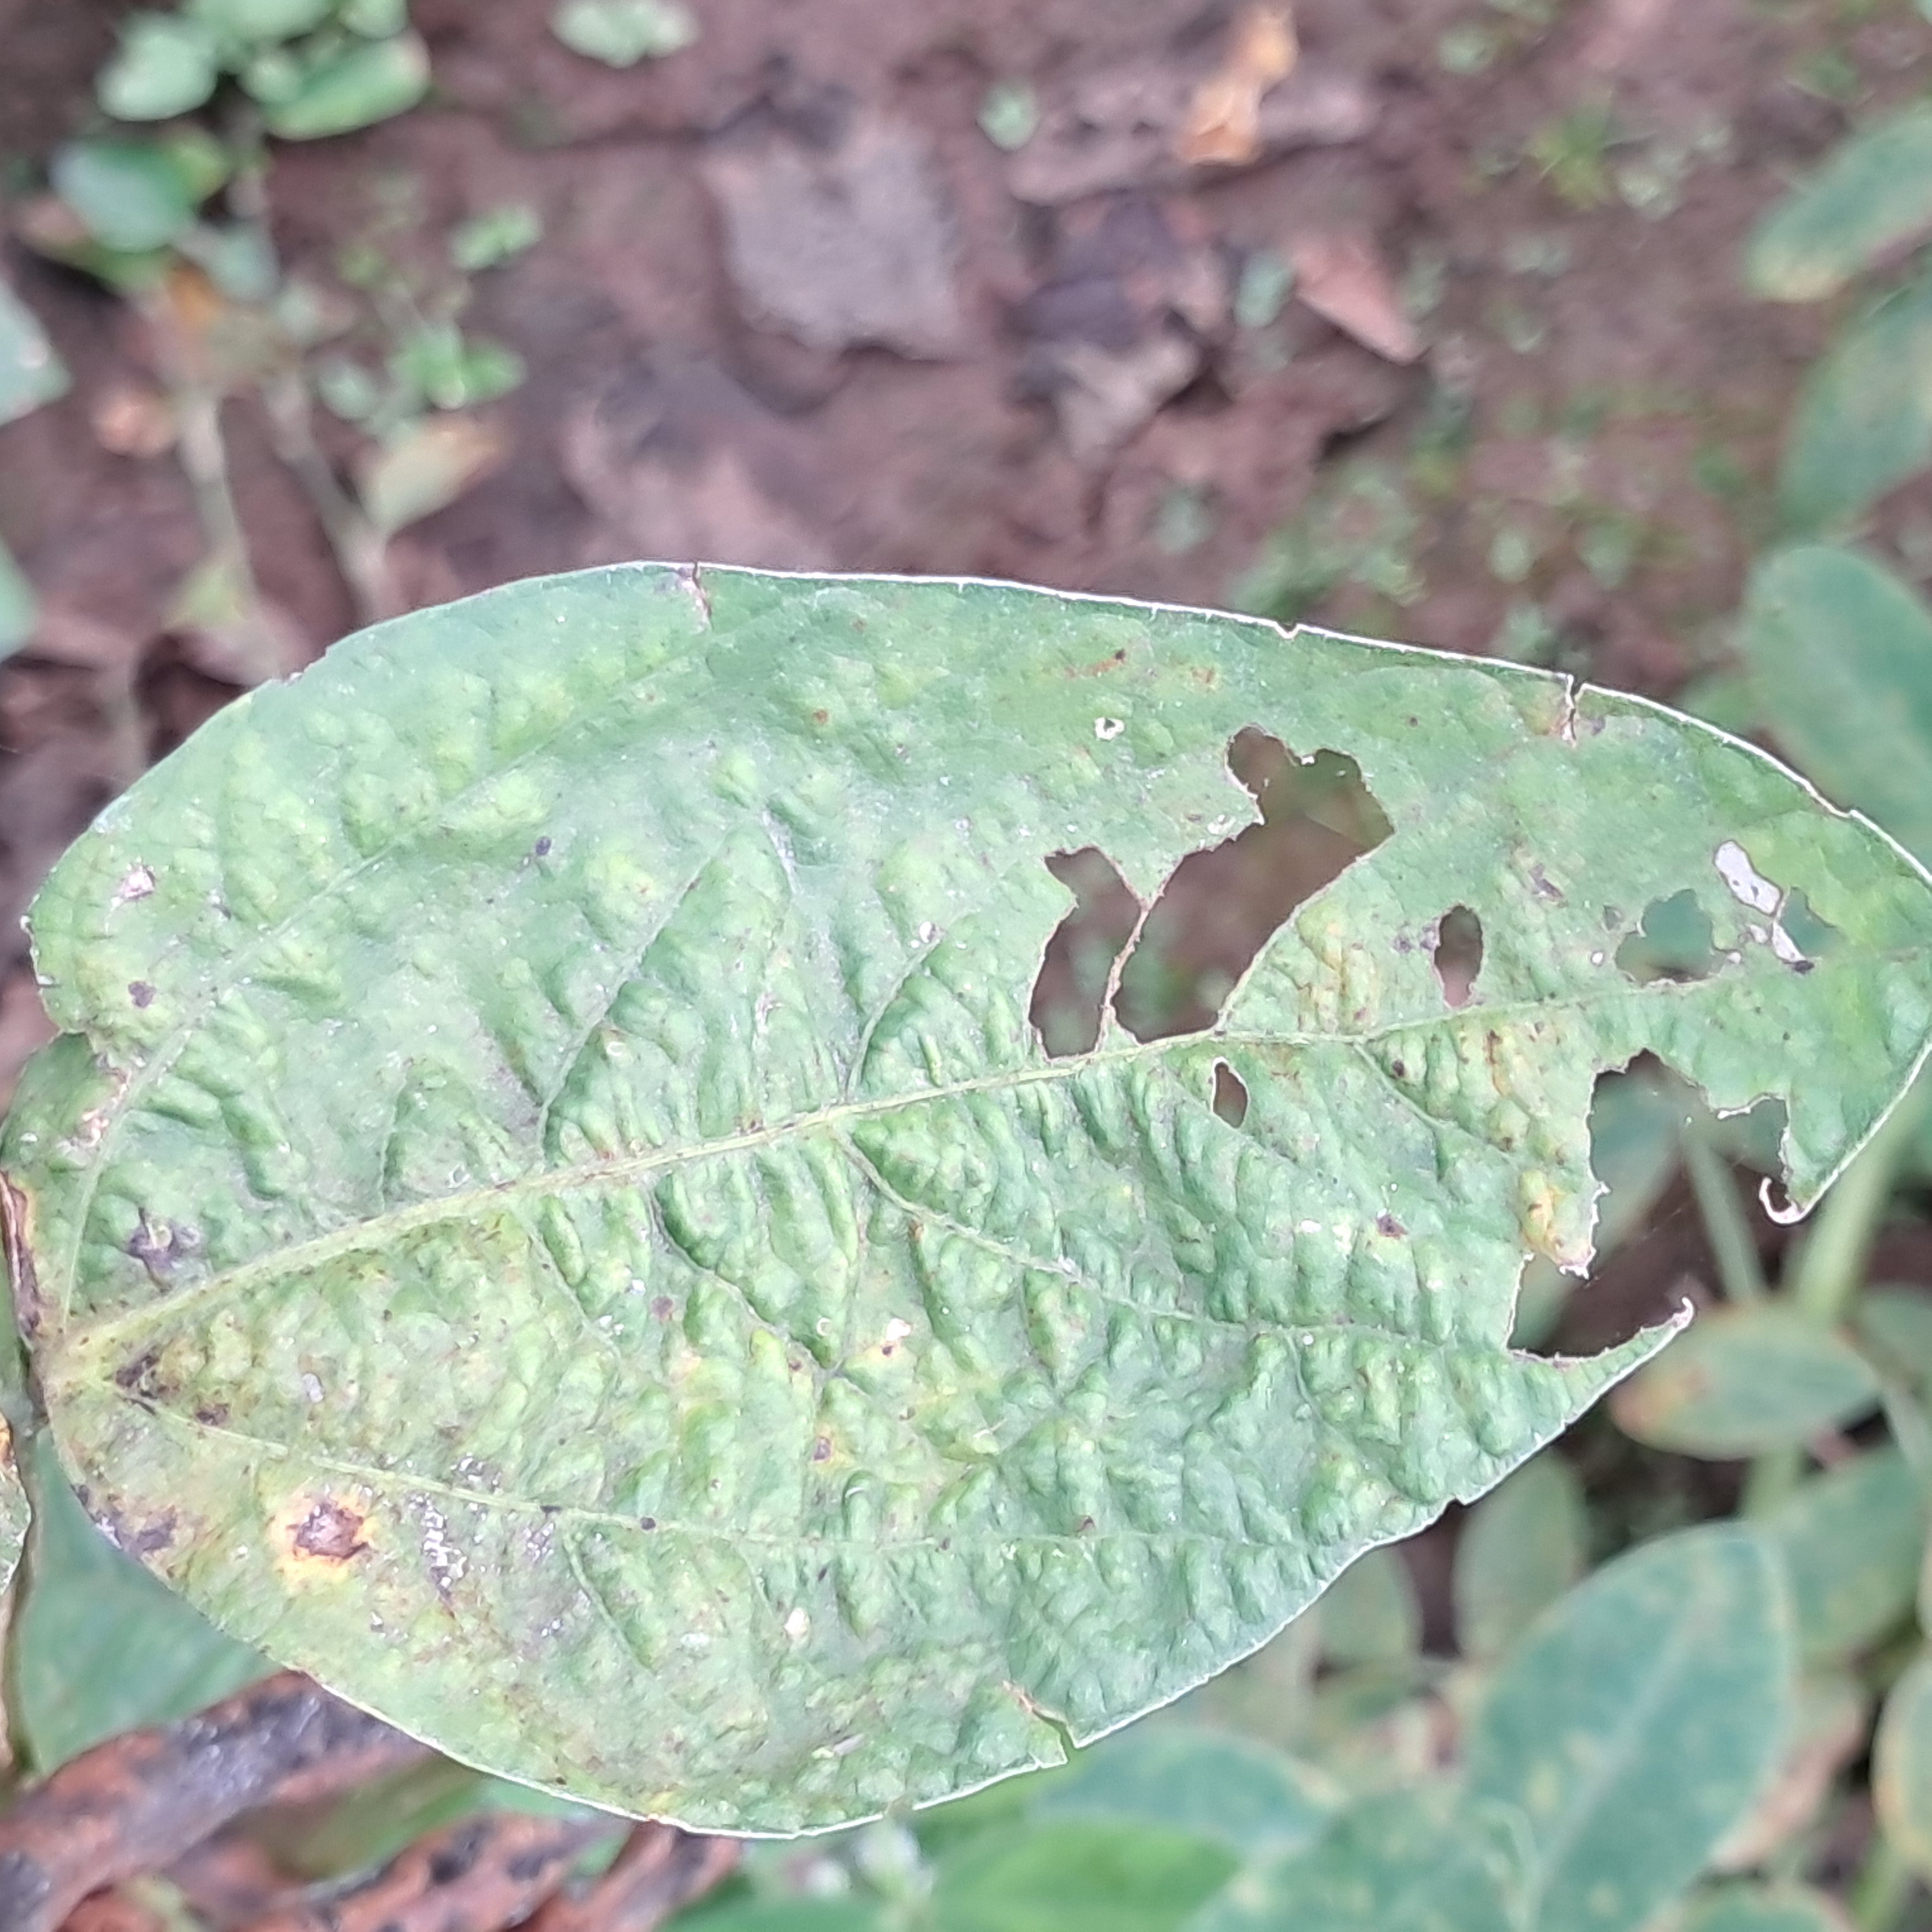
Label: Mosaic